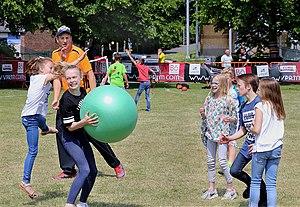
Initiation au Poull ball à Mouscron, Belgique.
Le Poull Ball est un sport collectif conçu par un enseignant belge en éducation physique. Deux équipes de 5 personnes s'affrontent avec un gros ballon en respectant plusieurs règles sur un terrain rectangulaire de 40 m de long par 20 m de large. L'objectif de chaque équipe est de faire tomber l'une des deux cibles.